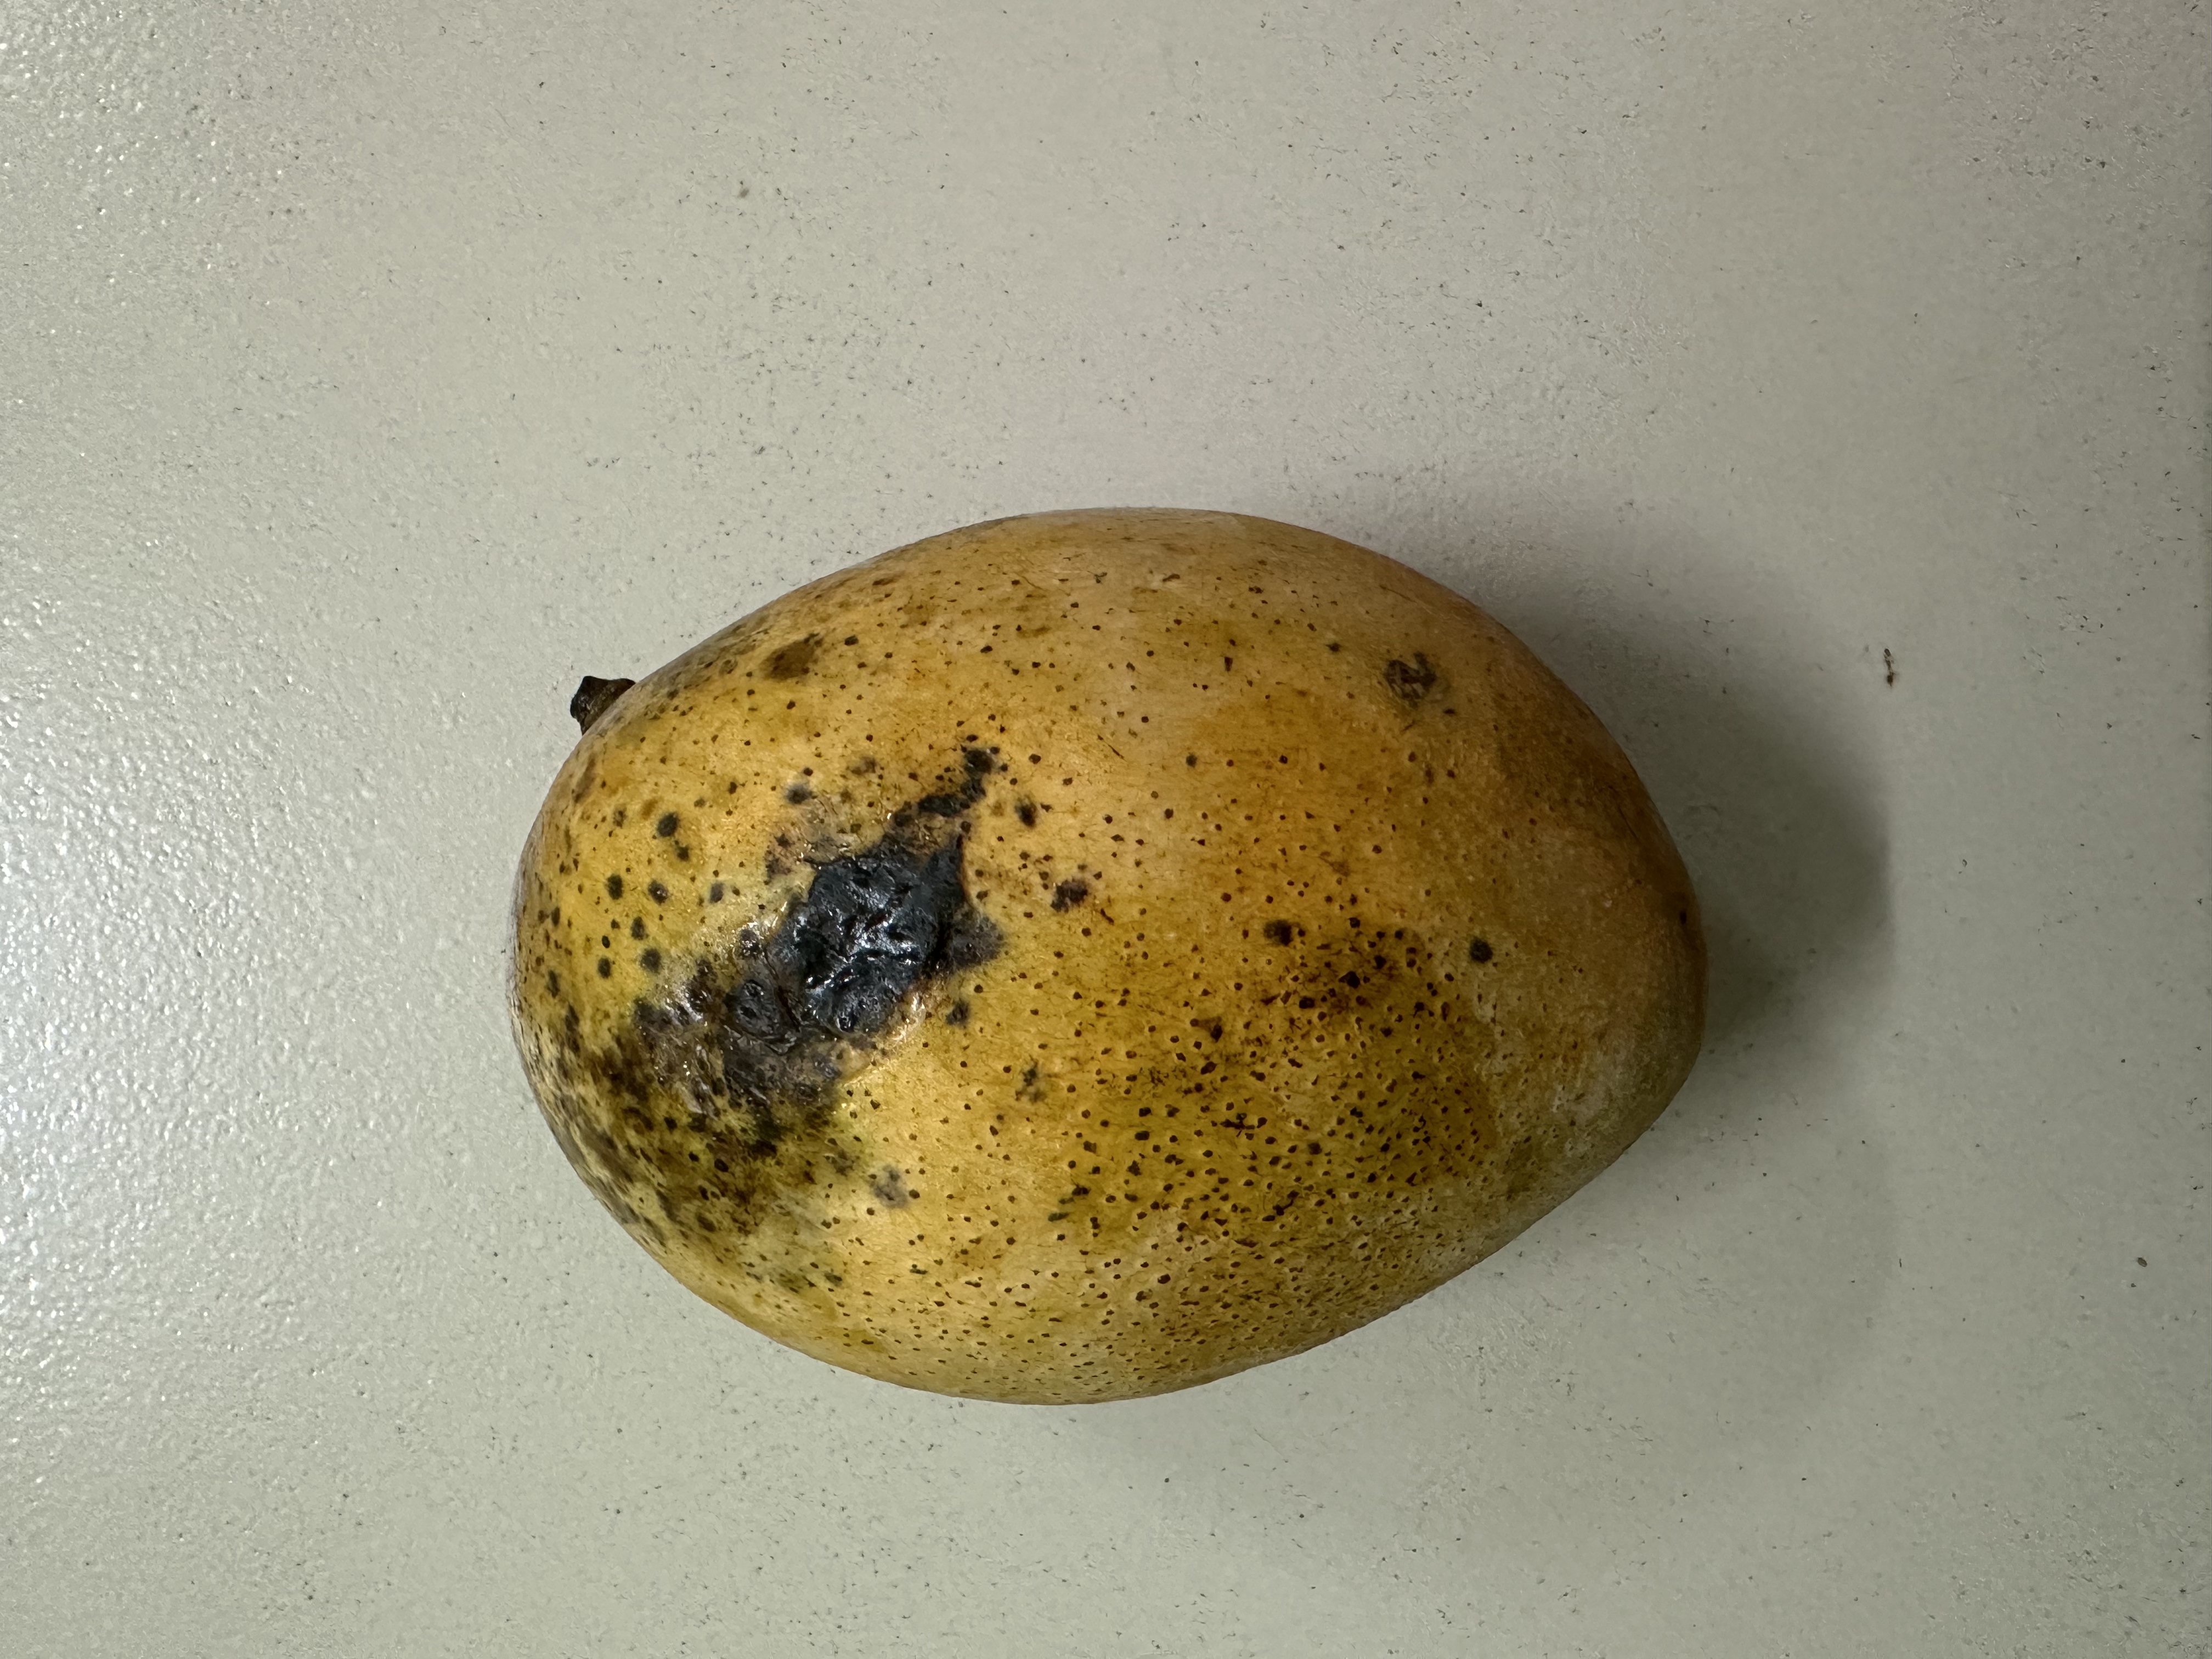
Mango variety: Mollika